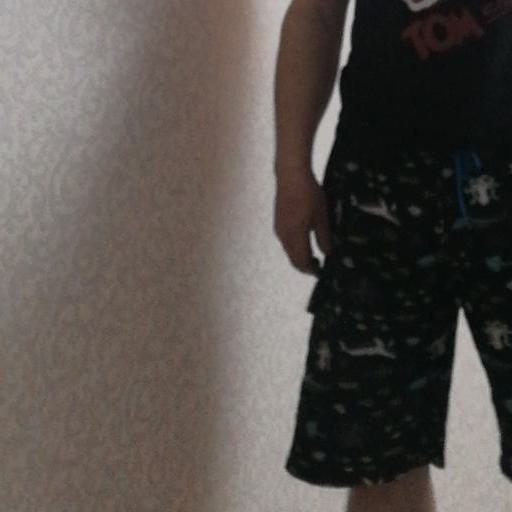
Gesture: no_gesture